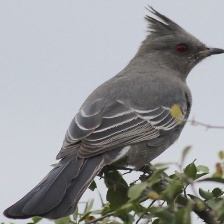
Species: PHAINOPEPLA
Scientific name: PHAINOPEPLA NITENS